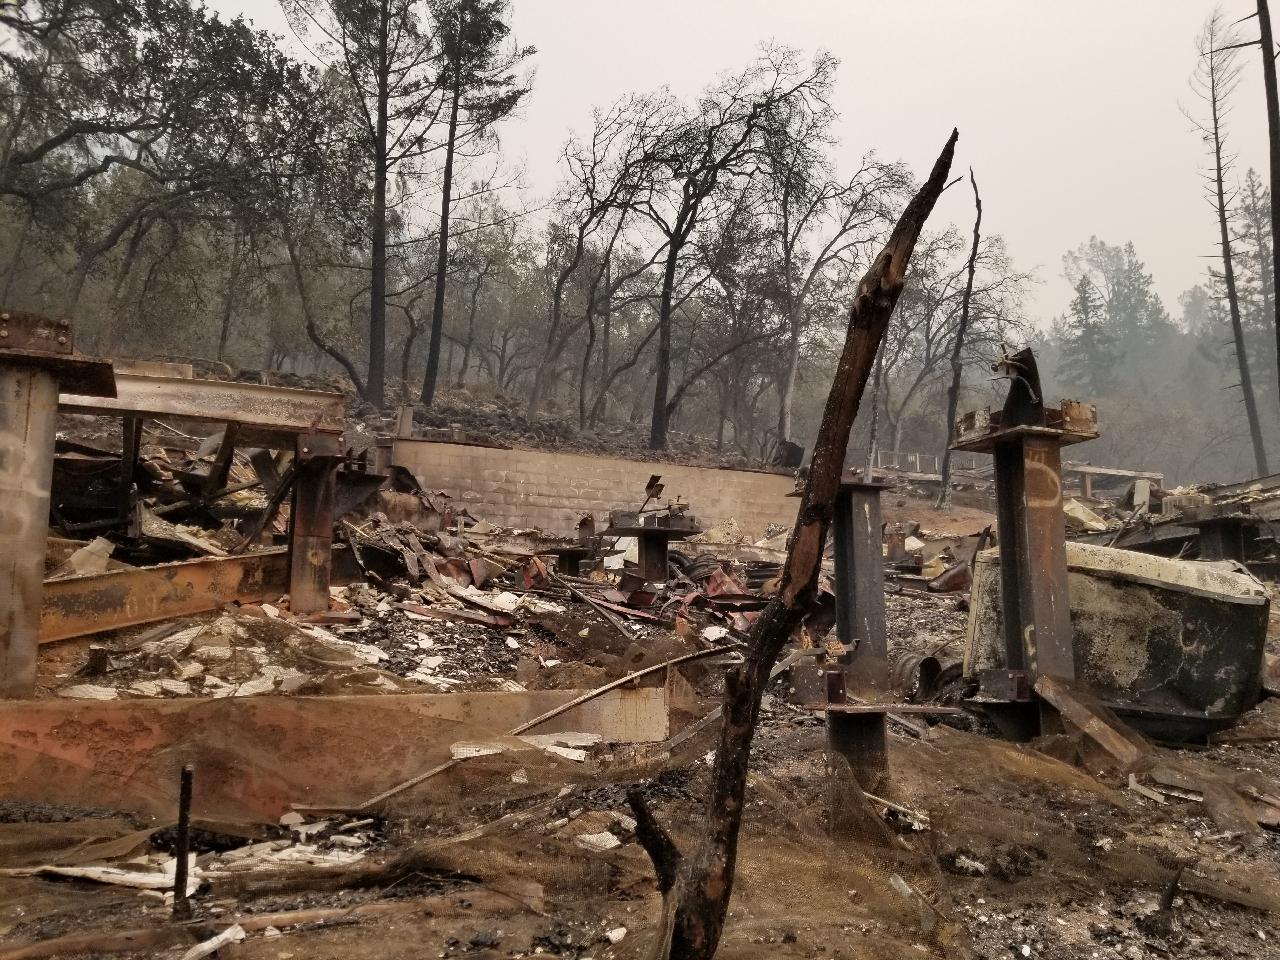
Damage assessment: destroyed